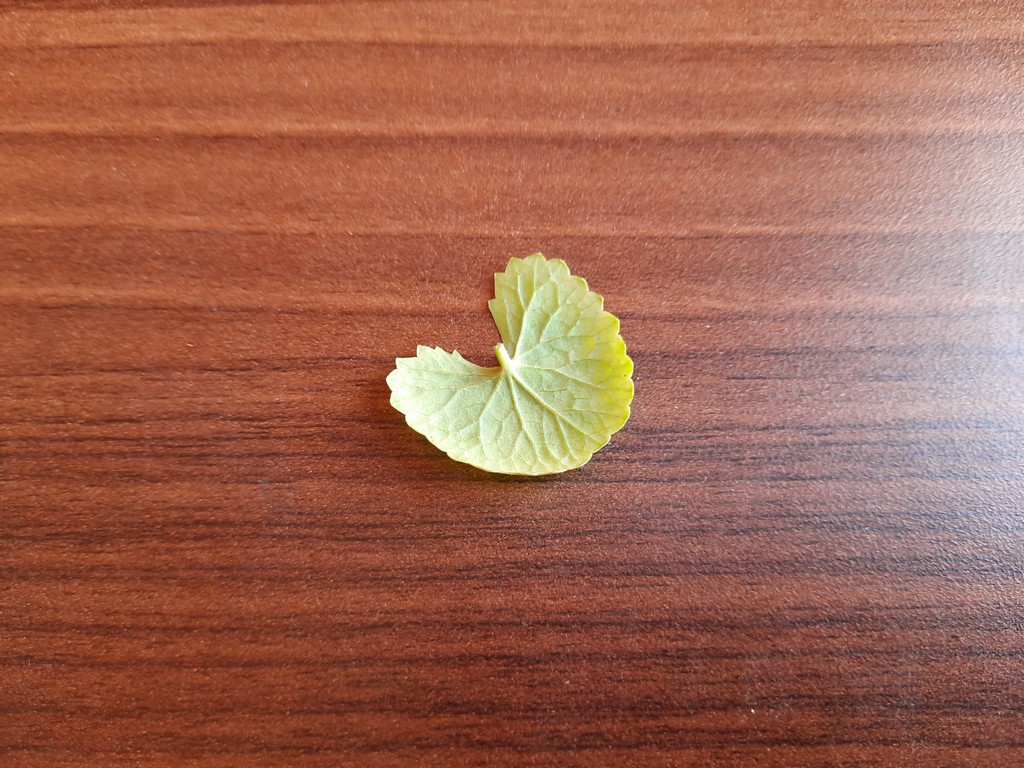
Label: Healthy